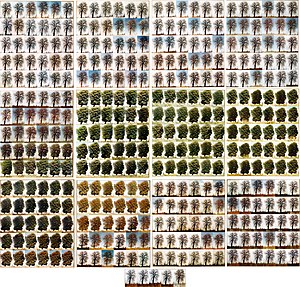
Jacek Tylicki
365 days, Et fotografi en dag i et træ i et år, Lund, Sverige, Jan 1 - Dec 31, 1979
Jacek Tylicki er en polskfødt amerikansk avantgardistisk kunstner der bor i New York. Han boede i Danmark i 1979 – 1982.